Arisa pitha

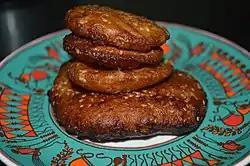
Arisa Pitha being served on a plate.

Arisa pitha is a traditional sweet pancake from Odisha, India. The crispy outer layer surrounds the soft insides. It is also known by the name 'Hilsa' in Bihar, Jharkhand and Uttar Pradesh. It is a traditional sweet in Coastal Andhra of Andhra Pradesh as well, where it is known as 'Ariselu'.